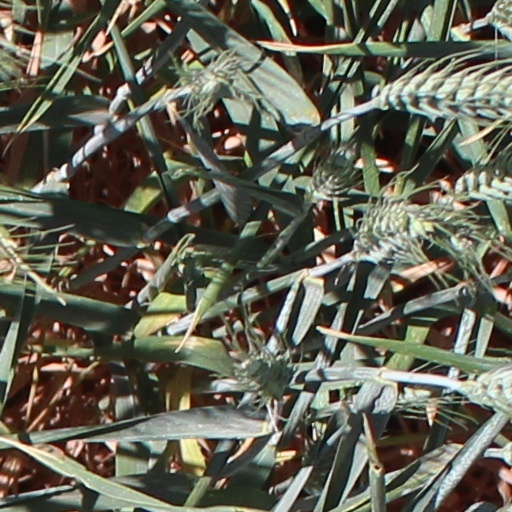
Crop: wheat